Corsept

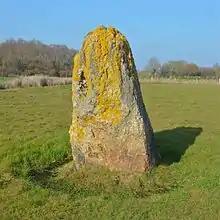
Pierre-Bonde menhir

Corsept has been suggested as a potential site for Greek trading city of Corbilo, mentioned by Pytheas, Polybius and Strabo.